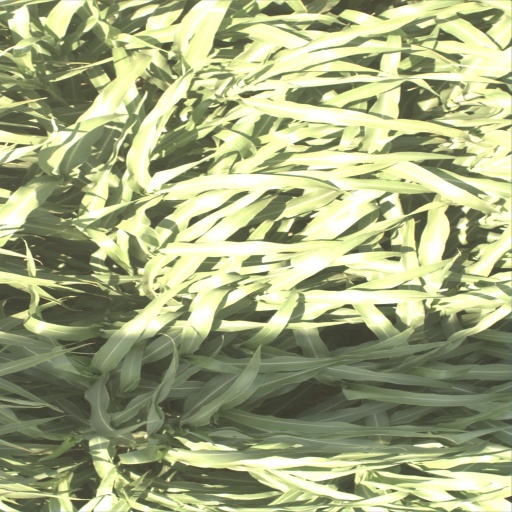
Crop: sorghum